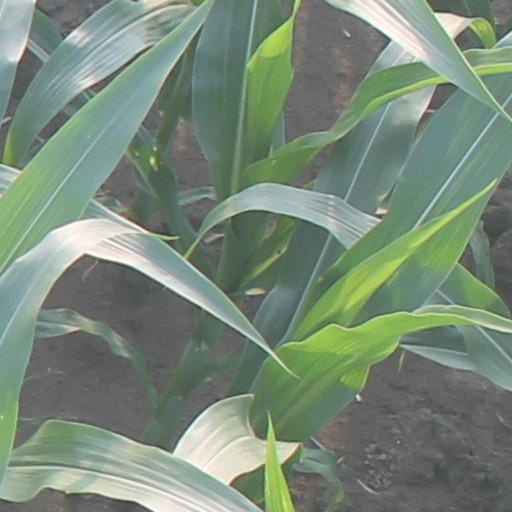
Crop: maize; corn